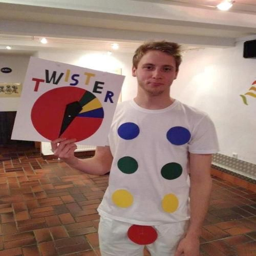
this is quite a clever halloween costume ... fo real .